Georgia Tech Yellow Jacket Marching Band

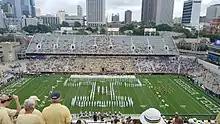
Georgia Tech Marching Band performing a pregame routine in 2019

Leading up to the 1996 Olympic Games, Bucky Johnson was the director of the Atlanta Olympic Band in addition to being the director of the Georgia Tech Band. Prior to Atlanta winning the Olympic bid, Georgia Tech's pep band, and occasionally the entire marching band would dress in Olympic colors and play to greet dignitaries visiting the campus. The band marched in the parade celebrating Atlanta's selection as the 1996 Olympic host city.